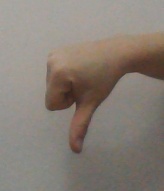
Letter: waw